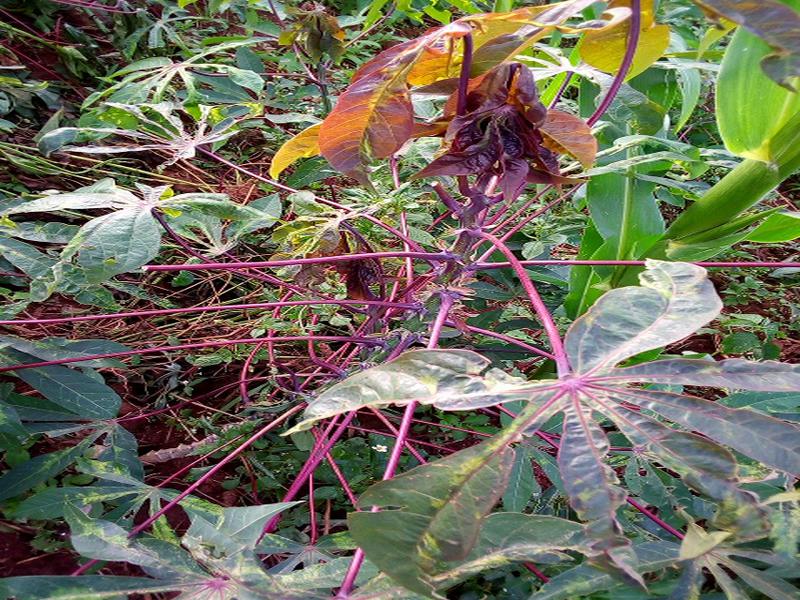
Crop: cassava
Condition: mosaic_disease